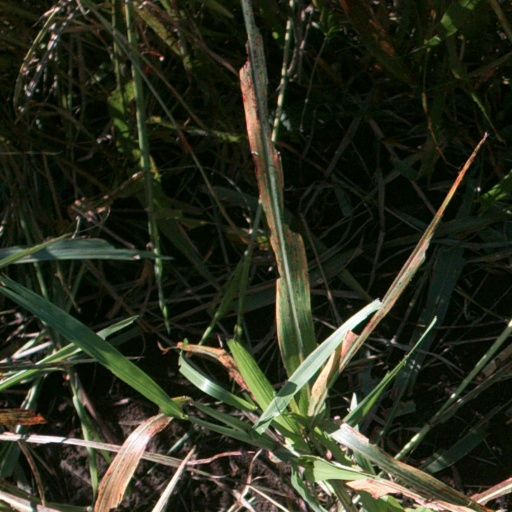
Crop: sorghum